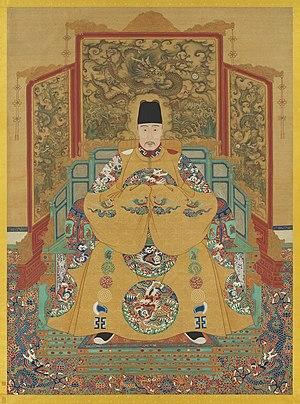
Jiajing, de son nom personnel Zhu Houzong, est le onzième empereur de la dynastie Ming. Il succède à son cousin Zhengde, mort sans héritier.